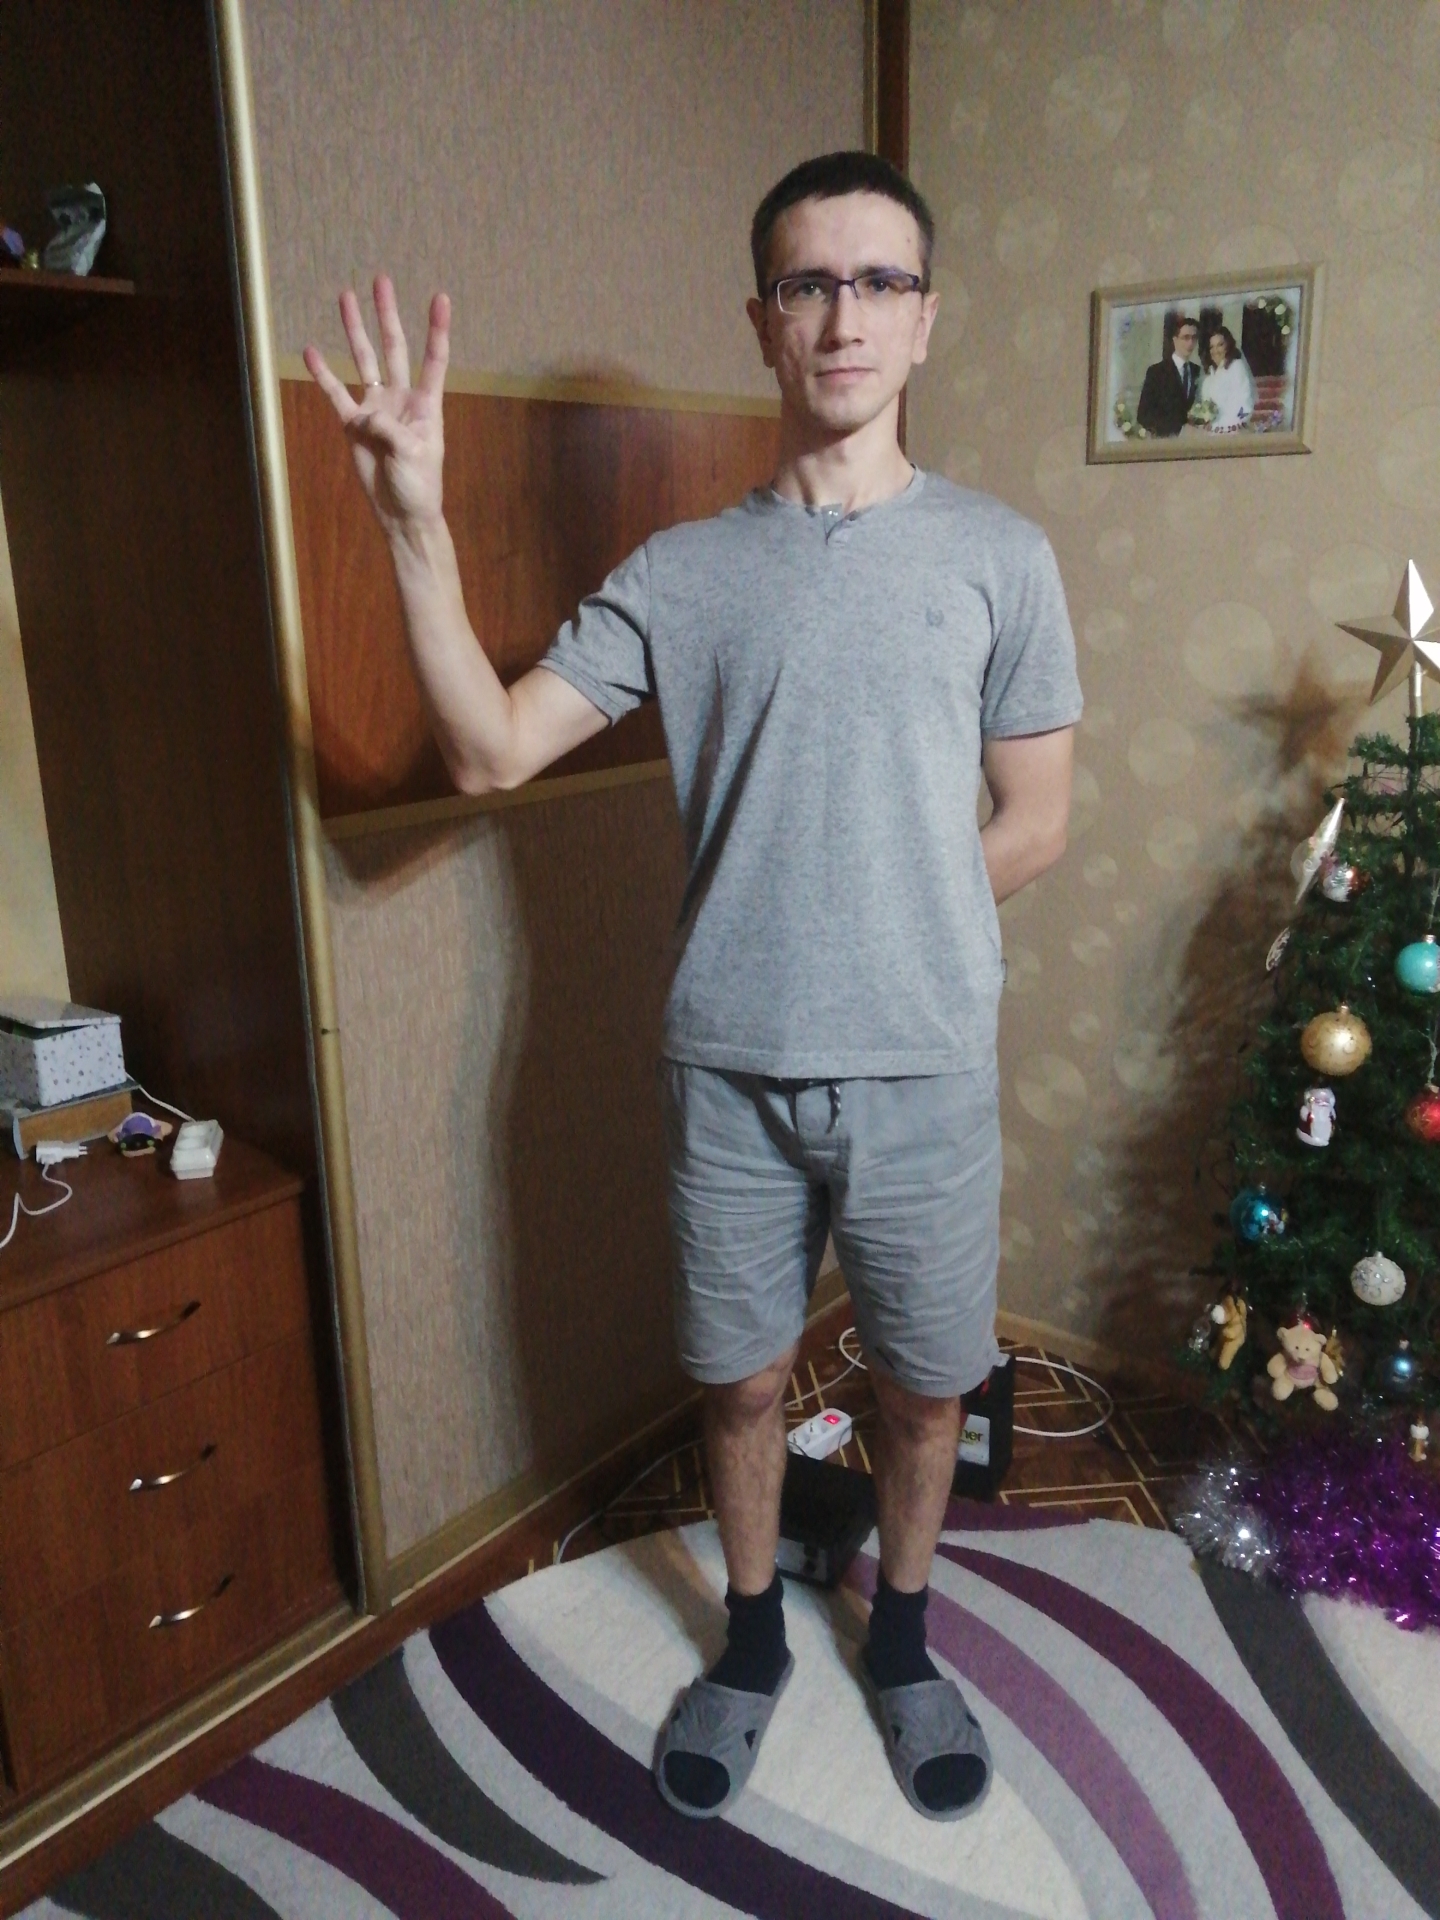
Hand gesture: four